Brenda Blethyn

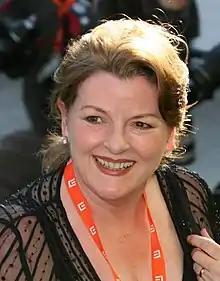
Blethyn at 43rd Karlovy Vary International Film Festival in 2008

Blethyn's breakthrough came with Mike Leigh's 1996 drama "Secrets & Lies". Starring alongside Marianne Jean-Baptiste, she portrayed a lower-class box factory worker, who after years once again comes in contact with her illegitimate grown-up black daughter, whom she gave up for adoption 30 years earlier. For her improvised performance, Blethyn was praised with a variety of awards, including the Best Actress Award at the 1996 Cannes Film Festival, the British Academy Award, a BAFTA Award, a Golden Globe and an Academy Award nomination for Best Actress. Upon its success, Blethyn later stated: "I knew it was a great film, but I didn't expect it to get the attention it did because none of his other films had and I thought they were just as good. Of course, I didn't know what it was about until I saw it in the cinema because of the way that he works—but I knew it was good. That it reached a wider audience surprised me." Besides critical acclaim "Secrets & Lies" also became a financial success; budgeted at an estimated $4.5 million, the film grossed an unexpected $13.5 million in its limited theatrical run in North America.